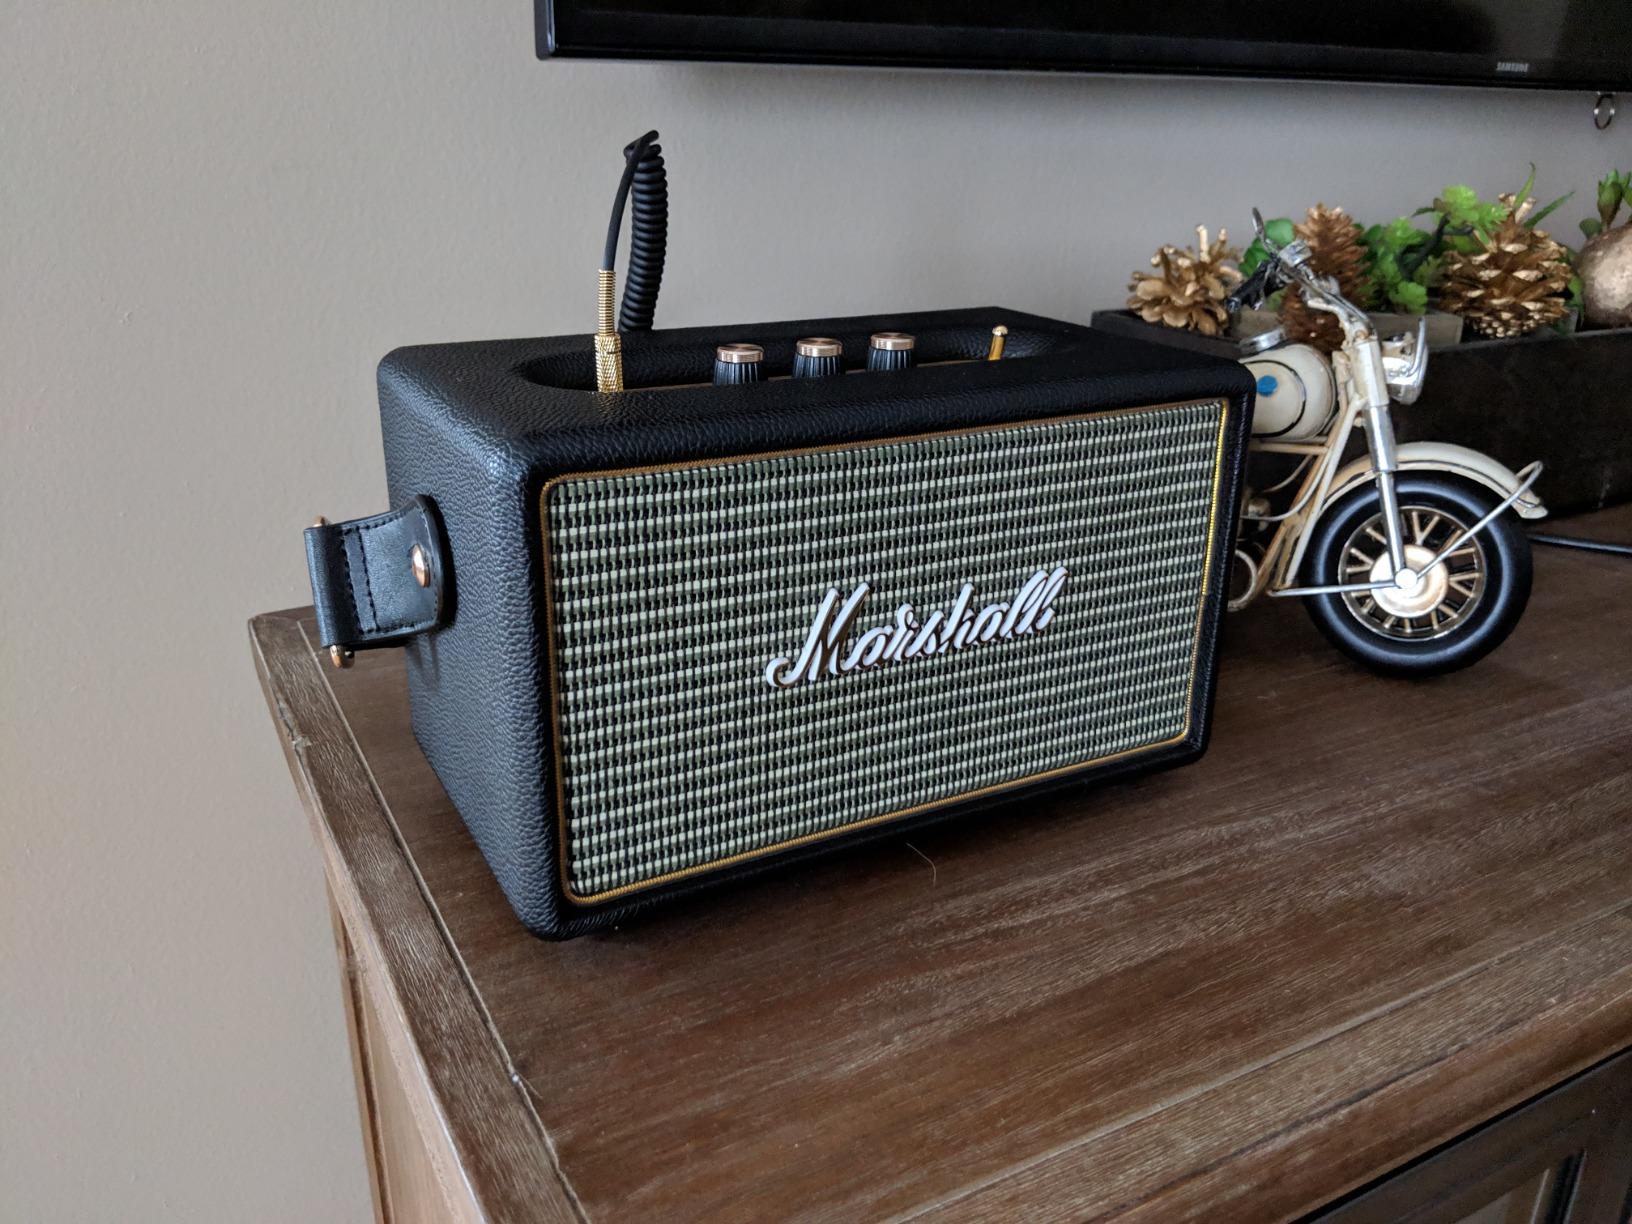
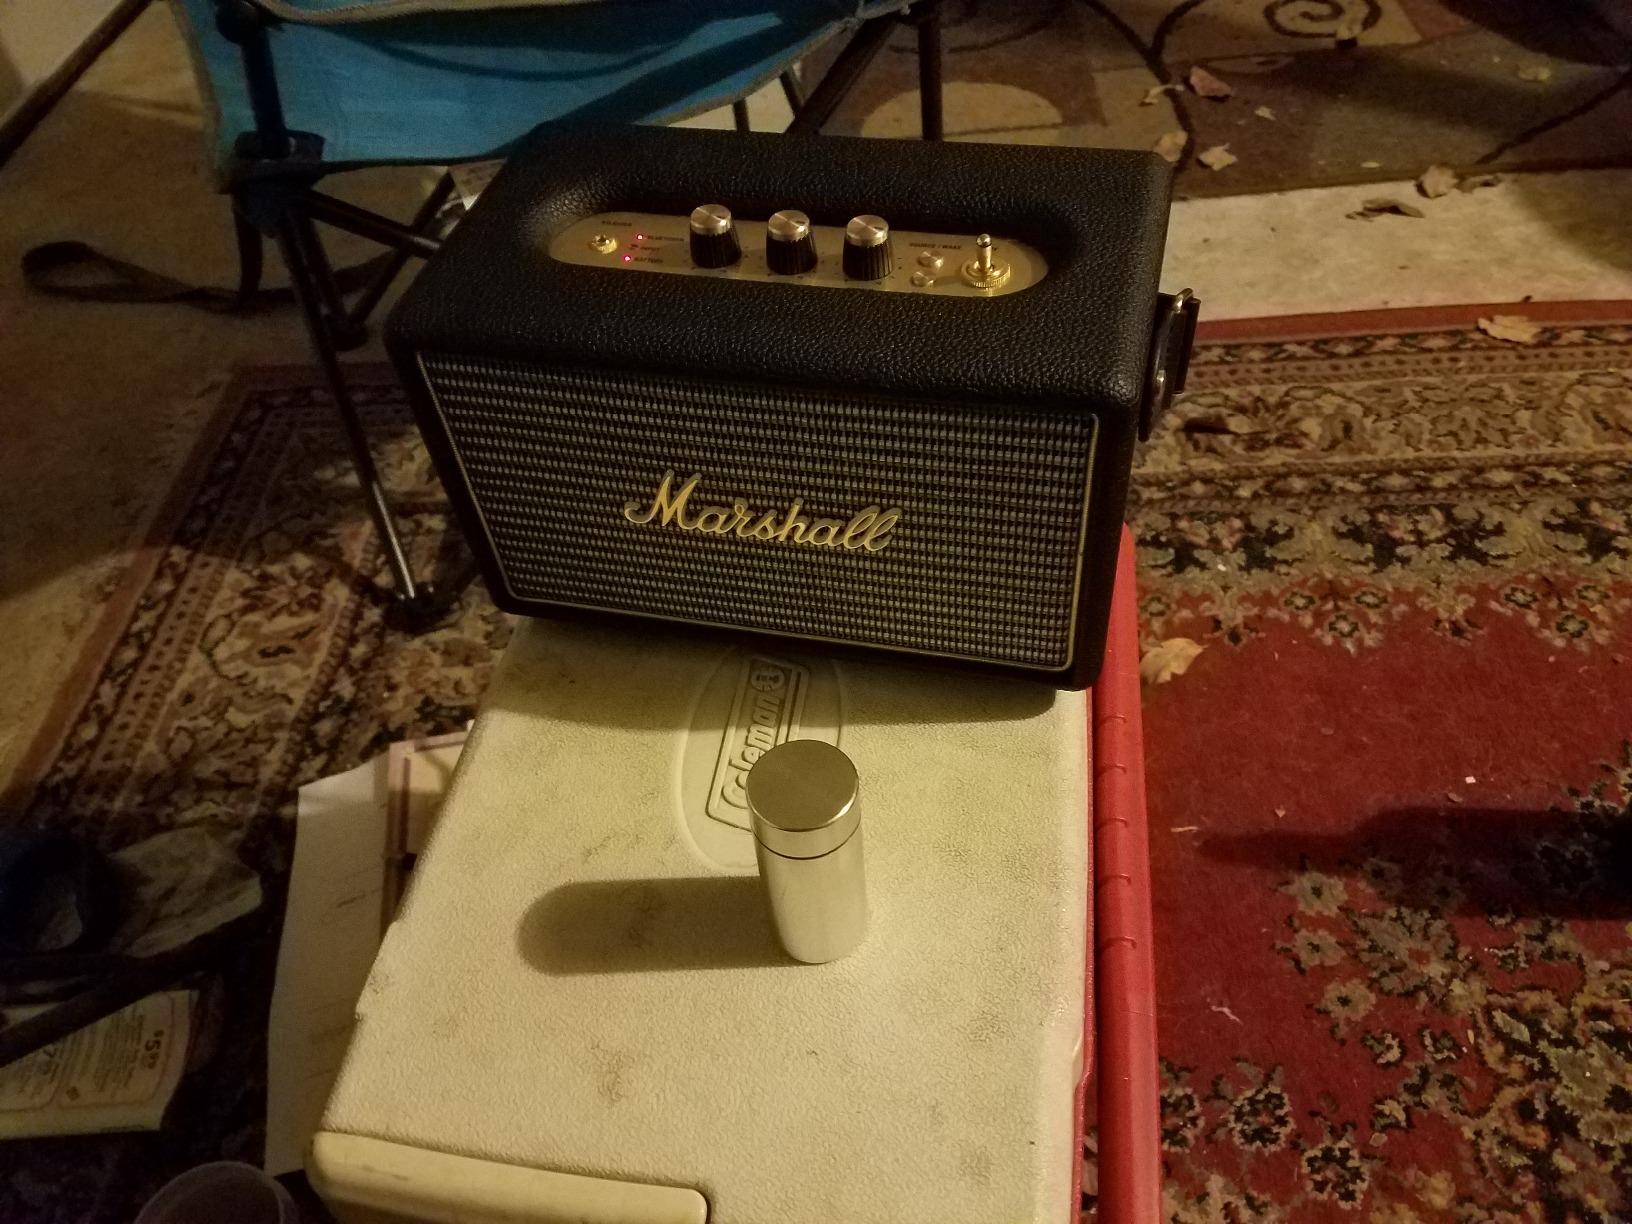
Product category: speaker
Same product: yes